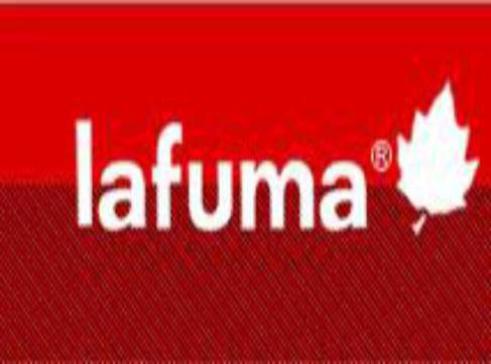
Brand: lafuma
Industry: Sports